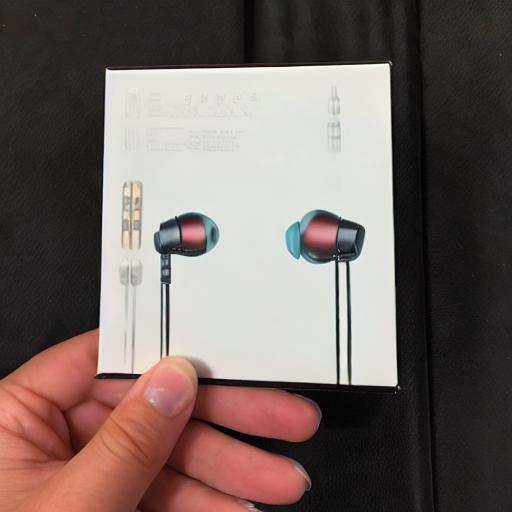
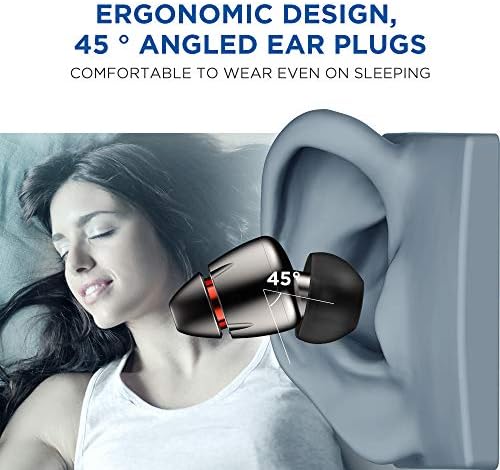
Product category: headphones
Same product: no